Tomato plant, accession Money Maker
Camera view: bottom (45 deg); turntable rotation: 120 degrees
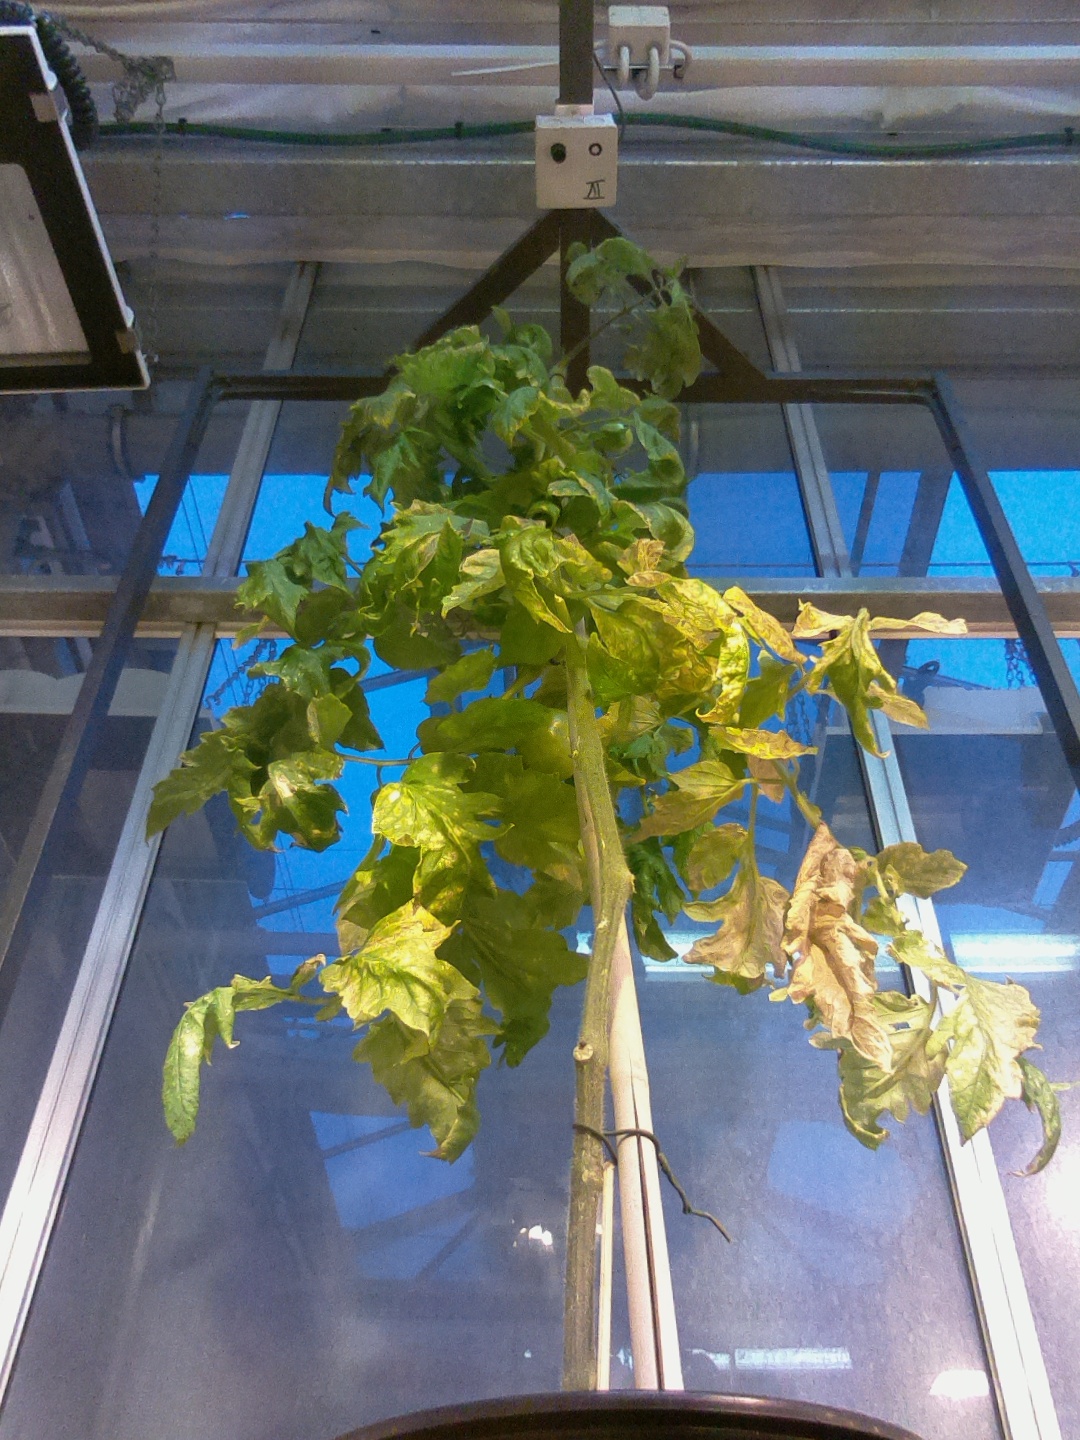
BBCH growth stage 79: 90% -100% of final fruit size